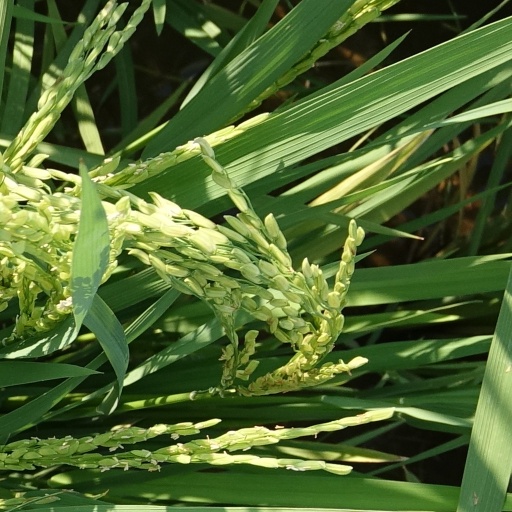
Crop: rice